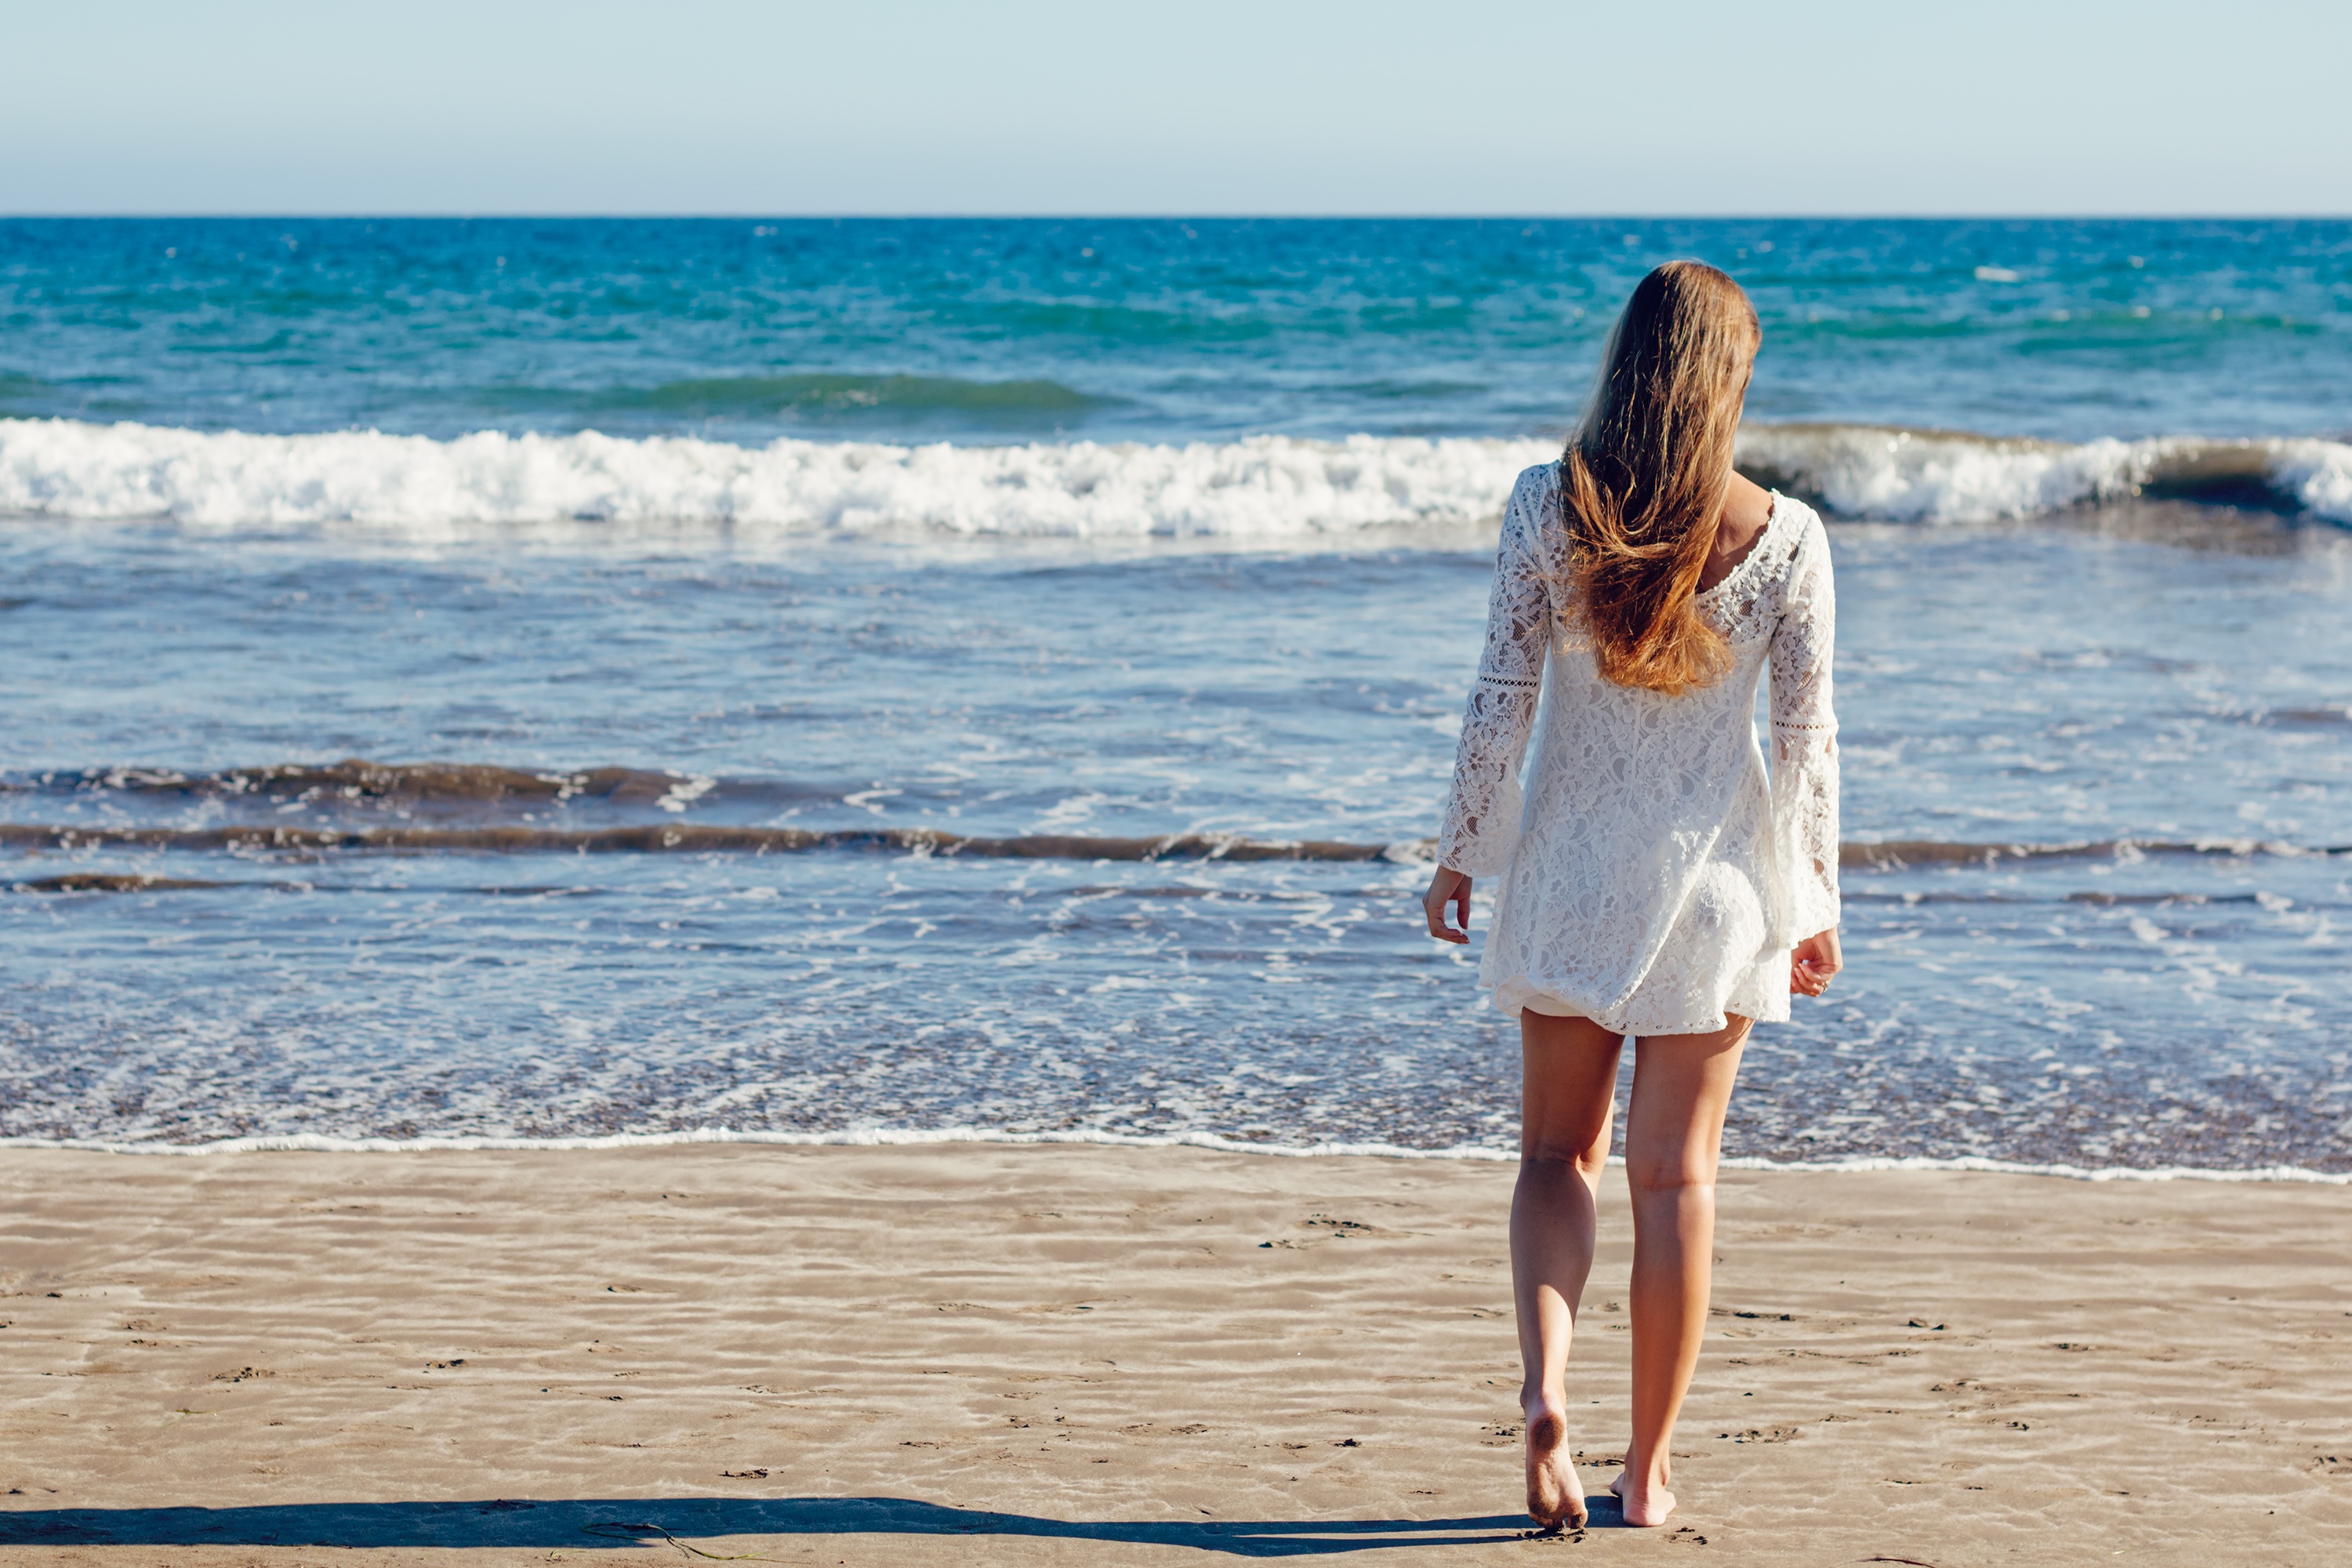
beach, sea, coast, water, sand, ocean, horizon, girl, sun, woman, sunlight, shore, wave, summer, vacation, travel, leg, surf, model, tropical, shadow, island, leisure, seashore, wedding, bride, body of water, white dress, long hair, outdoors, waves, fun, relaxation, dress, legs, beauty, sexy, young woman, photo shoot, human positions